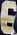
Number: 6